Iowa Field House

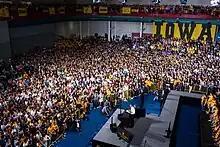
(2012) President Barack Obama at the Iowa Field House.

The pool inside the facility was the home of the Iowa Hawkeyes men's and women's swimming team from its construction through the 2009–2010 season. This field house was believed to be the largest indoor pool in the world at the time of its construction. The building has been host to the University of Iowa Table Tennis Team since 2015.